Fantomah

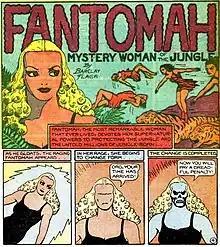
Fantomah transforming. From "Jungle Comics" #15 (March 1941), art by Fletcher Hanks.

Fantomah is an American comics character, best known as one of the earliest comic-book superheroines. Created by Fletcher Hanks, the character first appeared in "Jungle Comics" #2 (cover-dated Feb. 1940), published by Fiction House. Hanks is also known for creating the equally strange Stardust the Super Wizard.